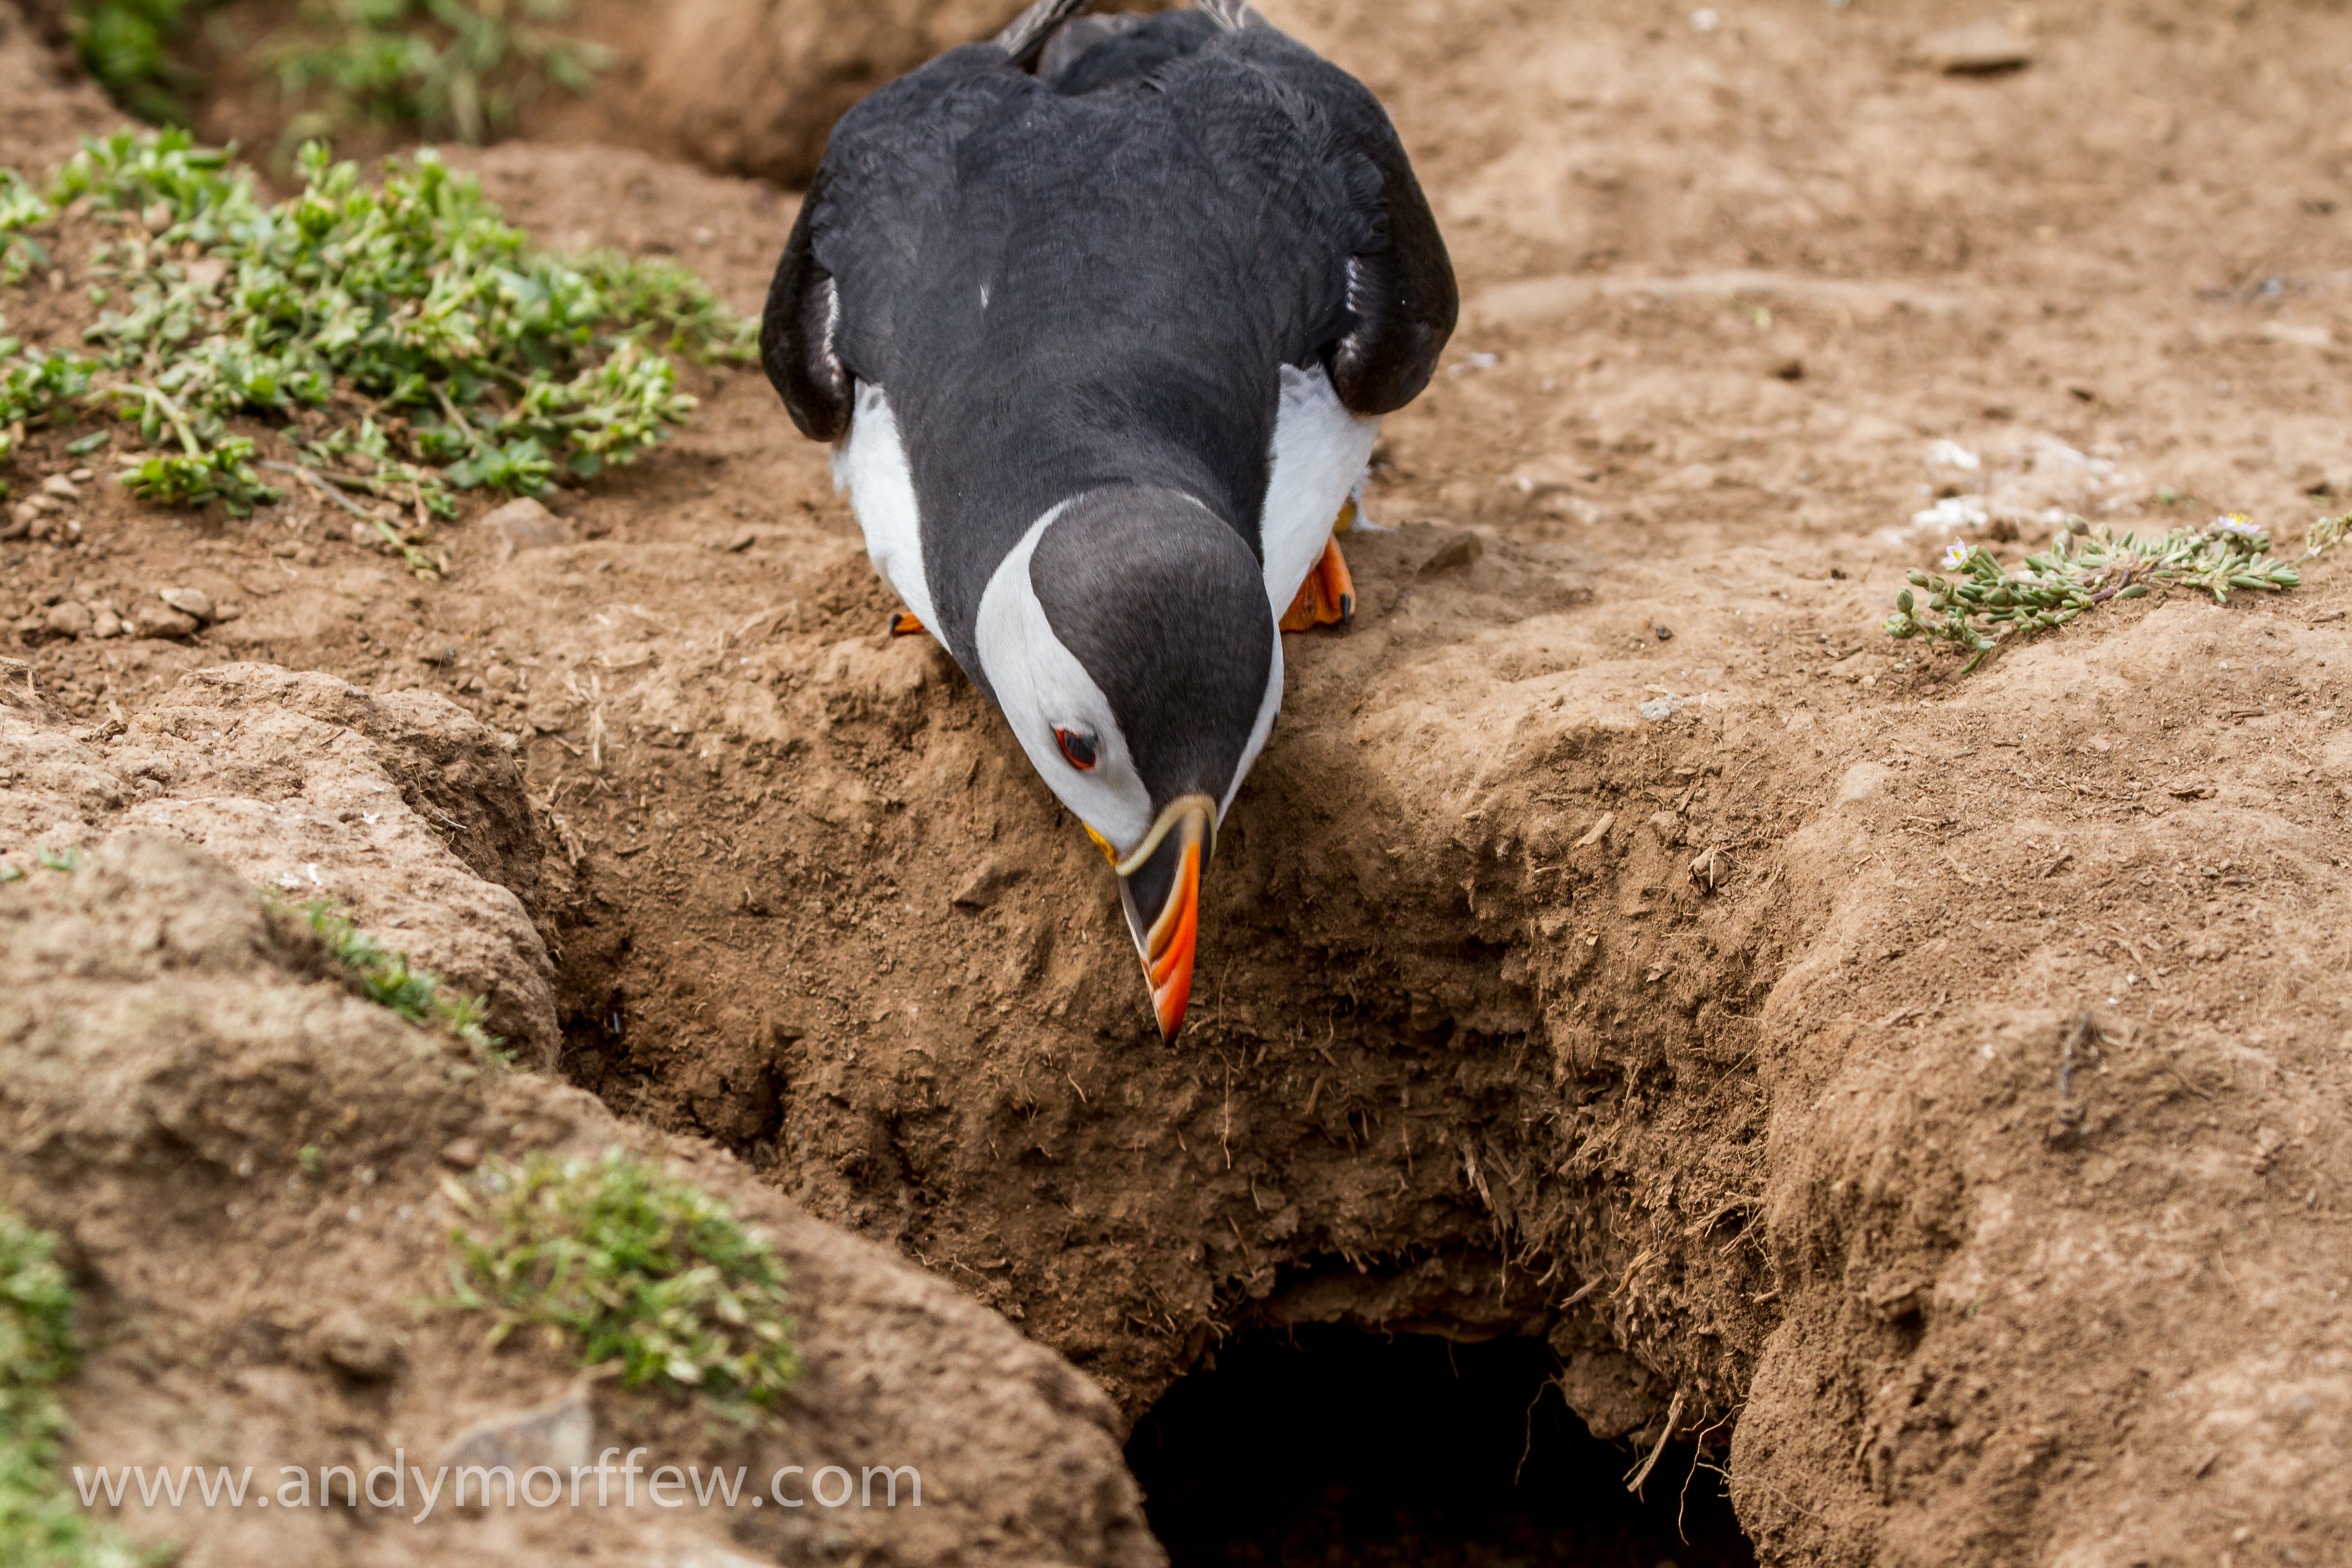
bird, wildlife, beak, fauna, puffin, duck, vertebrate, water bird, andymorffew, morffew, tourdefrance, chrisfroome, flightless bird